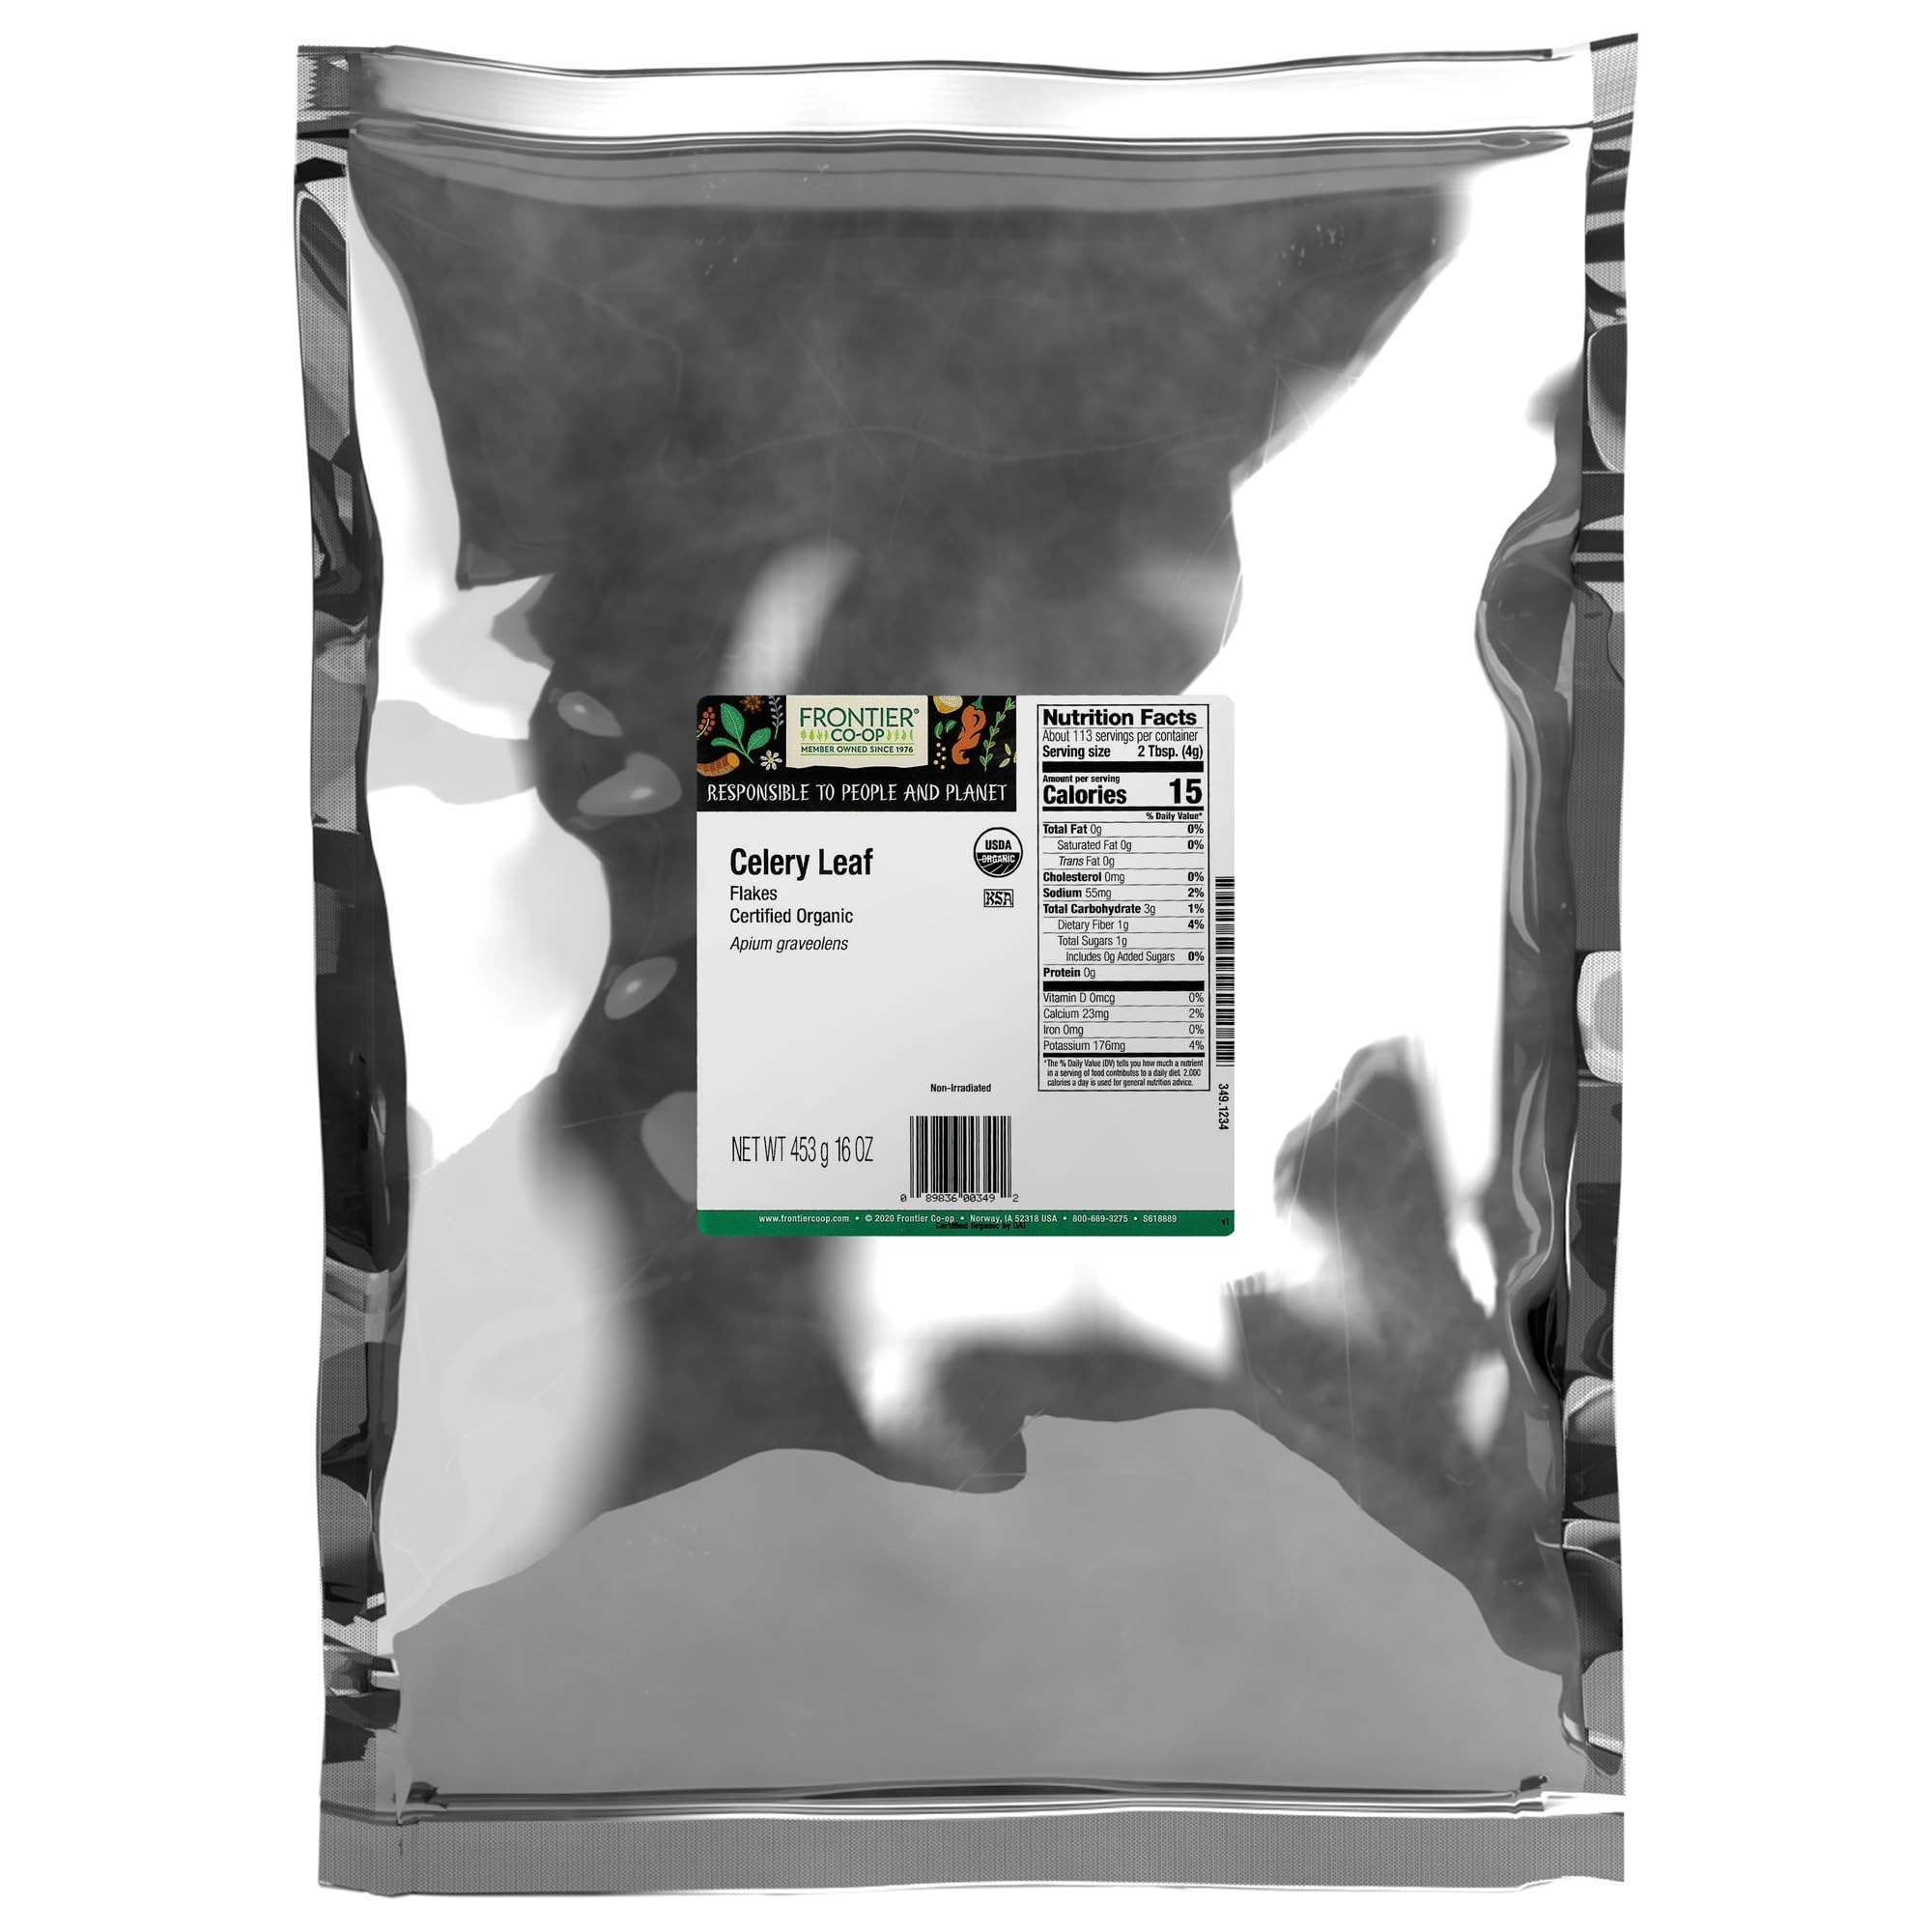
Item Name: Frontier Co-op Organic Celery Leaf Flakes 1lb
Bullet Point 1: Botanical Name: Apium graveolens L.
Bullet Point 2: Certified Organic
Bullet Point 3: 1 pound bulk bag (16 ounces)
Product Description: Milder than the seeds produced by the same plant, celery stalk and leaves add a faintly green, distinct flavor to slaws and stuffings, juices, soups, relishes and breads--any dish calling for a celery taste.
Value: 16.0
Unit: Ounce

Price: 30.255